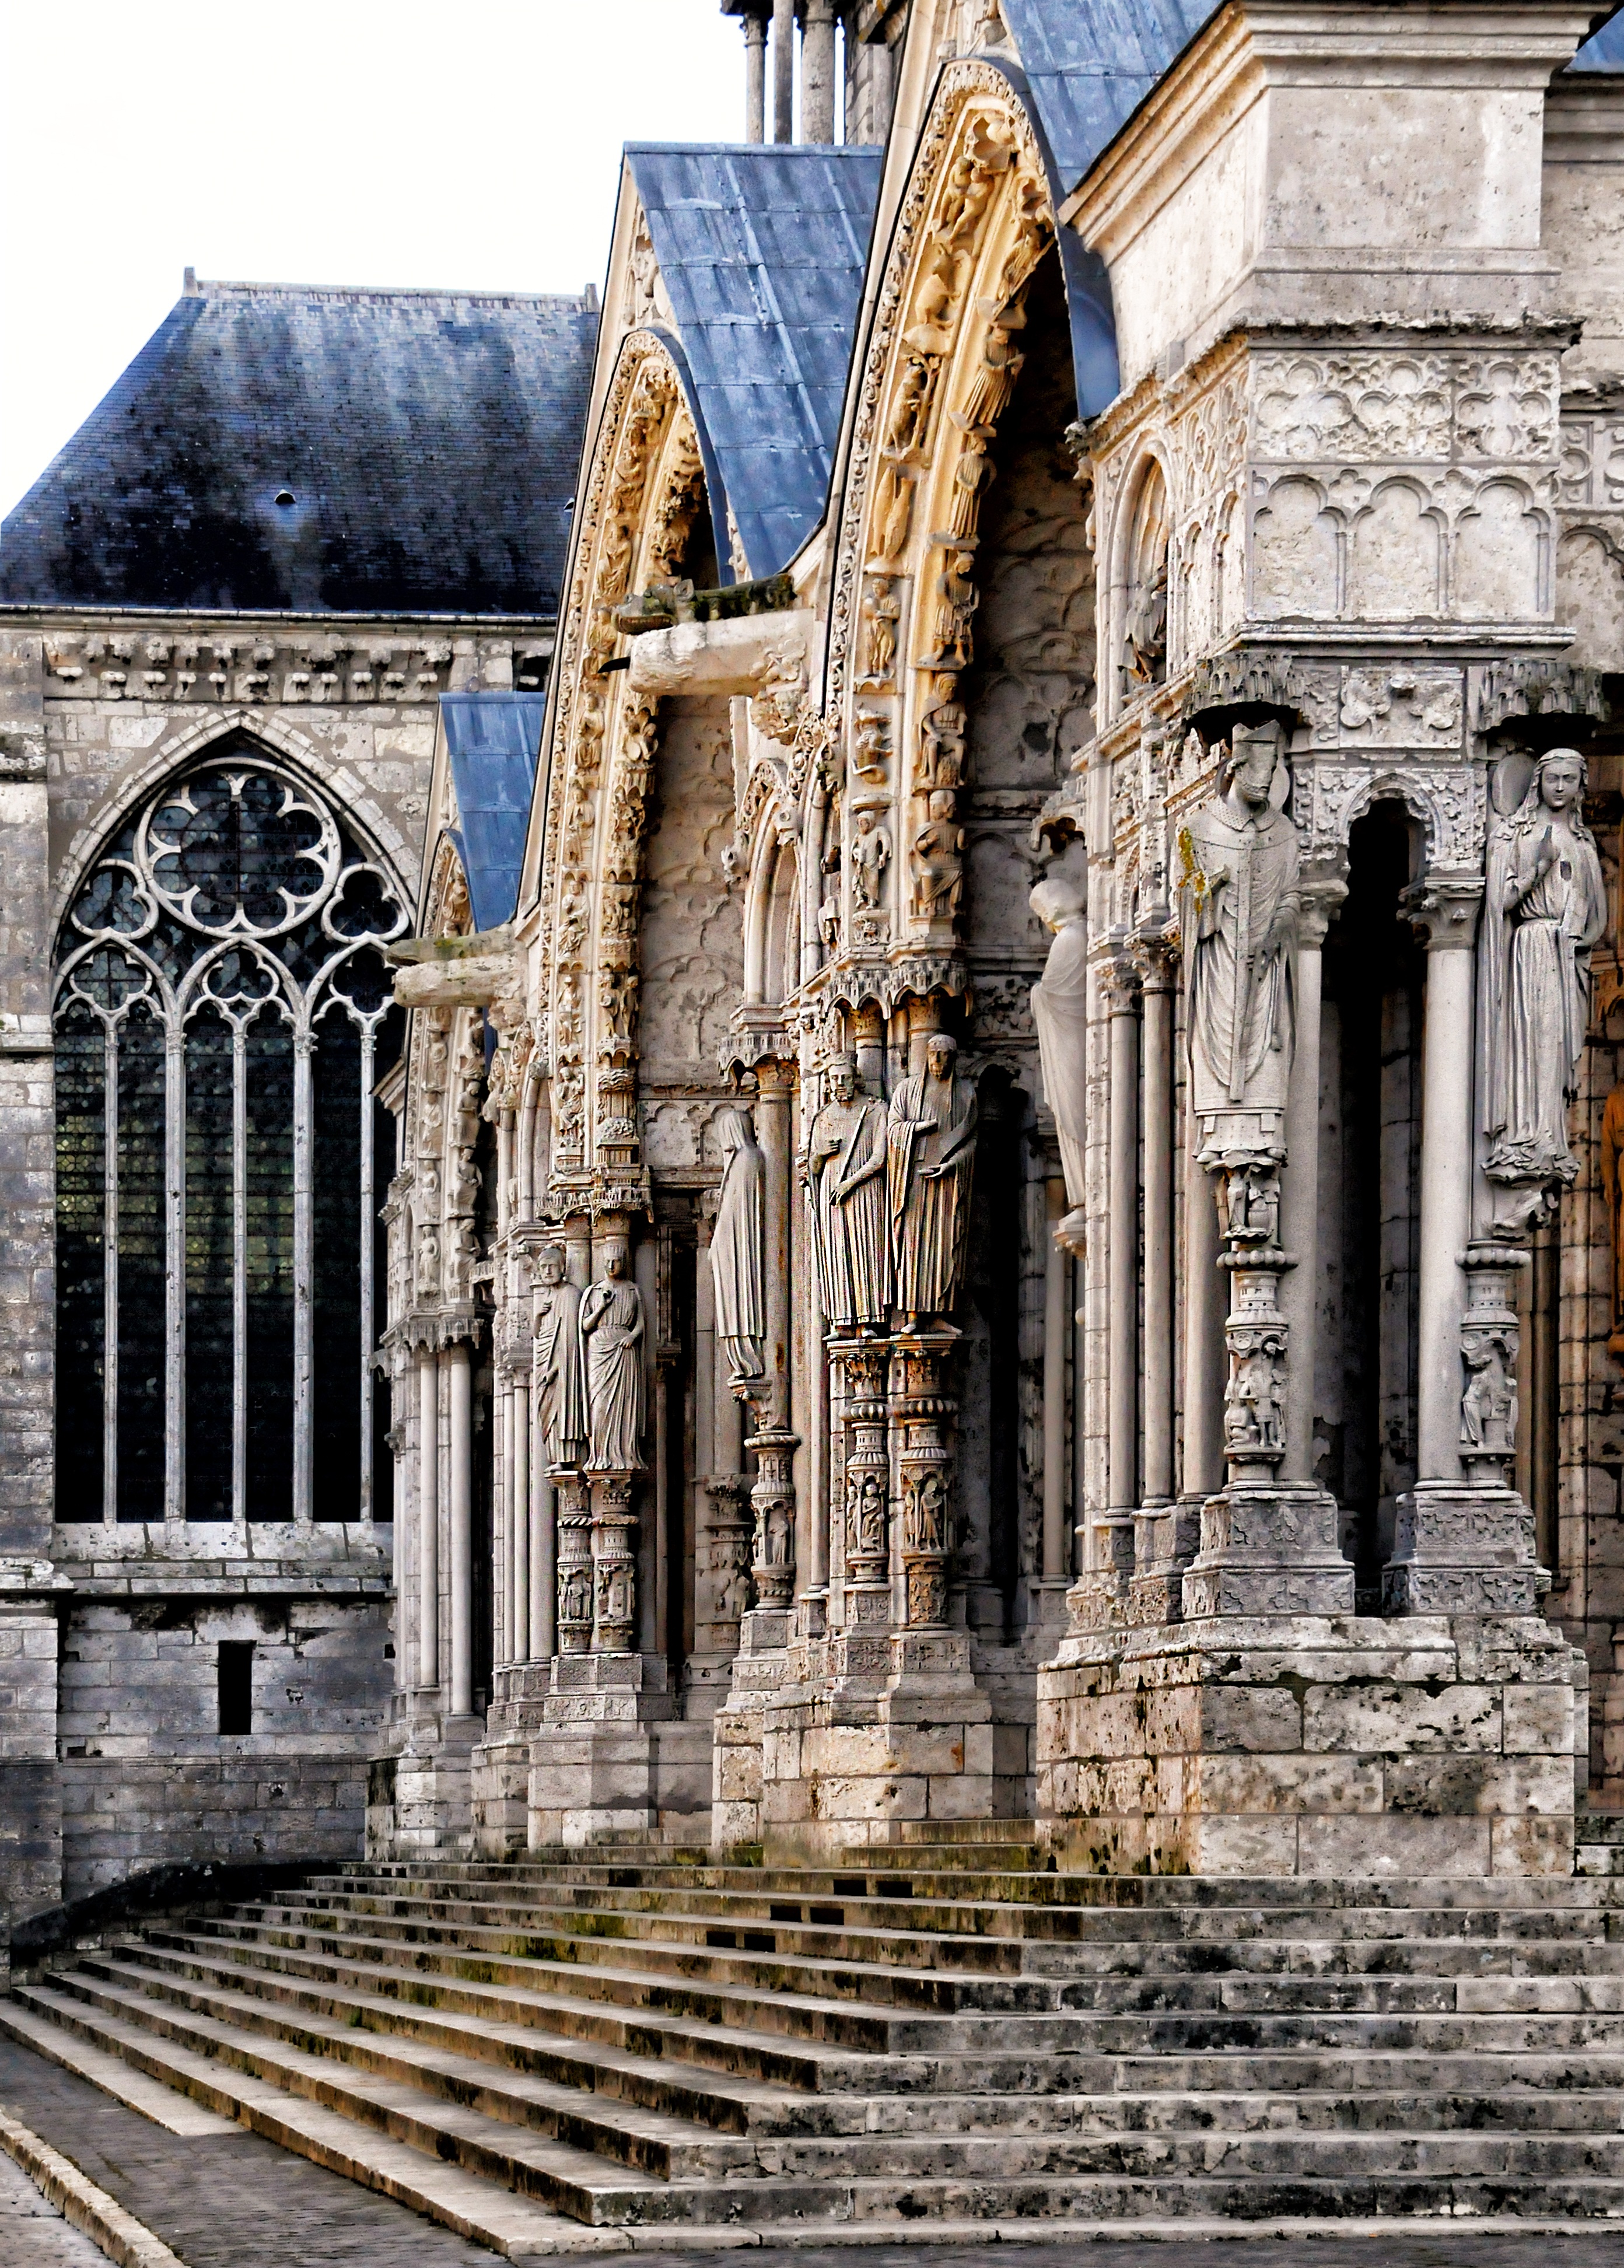
architecture, building, porch, france, arch, column, facade, church, cathedral, chapel, place of worship, ruins, monastery, chartres, abbey, apostles, portal, gothic architecture, ancient history, ancient roman architecture, statue column